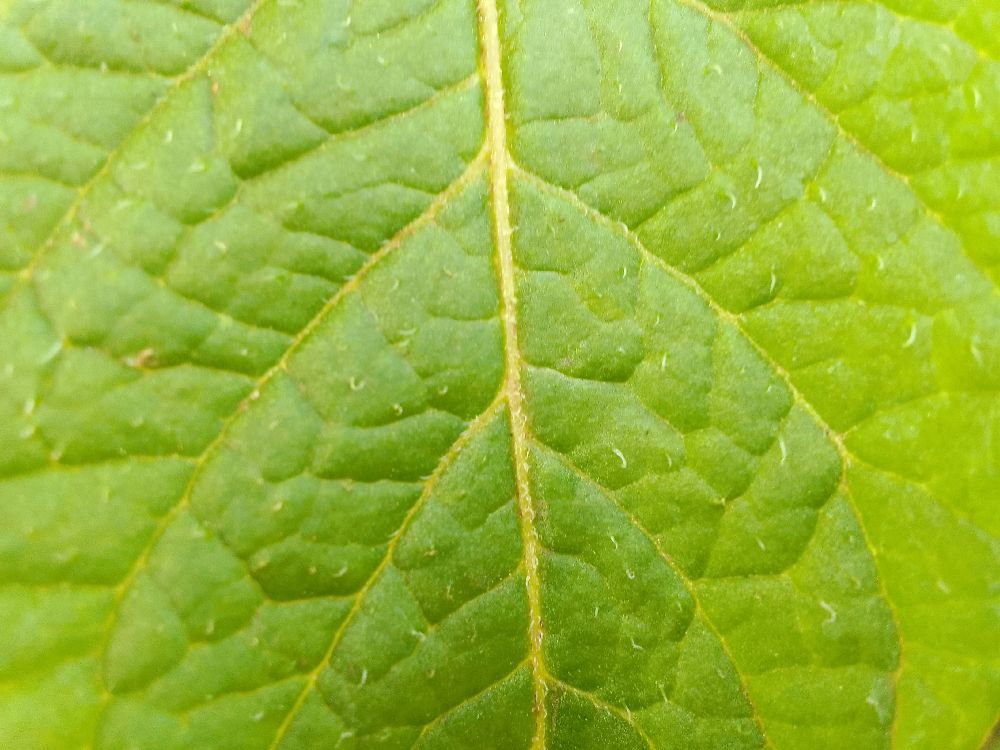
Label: Healthy